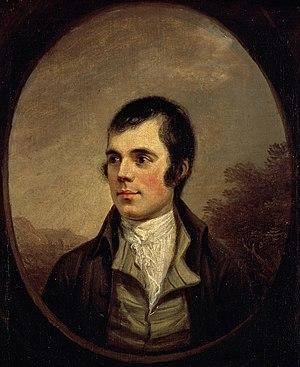
Le romantisme écossais est un mouvement artistique, littéraire et intellectuel apparu en Écosse entre la fin du XVIIIᵉ et le début du XIXᵉ siècle. Il fait partie du mouvement romantique en Europe, lequel s’opposait, en partie, au Siècle des Lumières. Il met en valeur les sentiments individuels, nationaux et émotionnels, se détachant ainsi des modèles de la Renaissance et du classicisme pour se rapprocher du Moyen Âge.